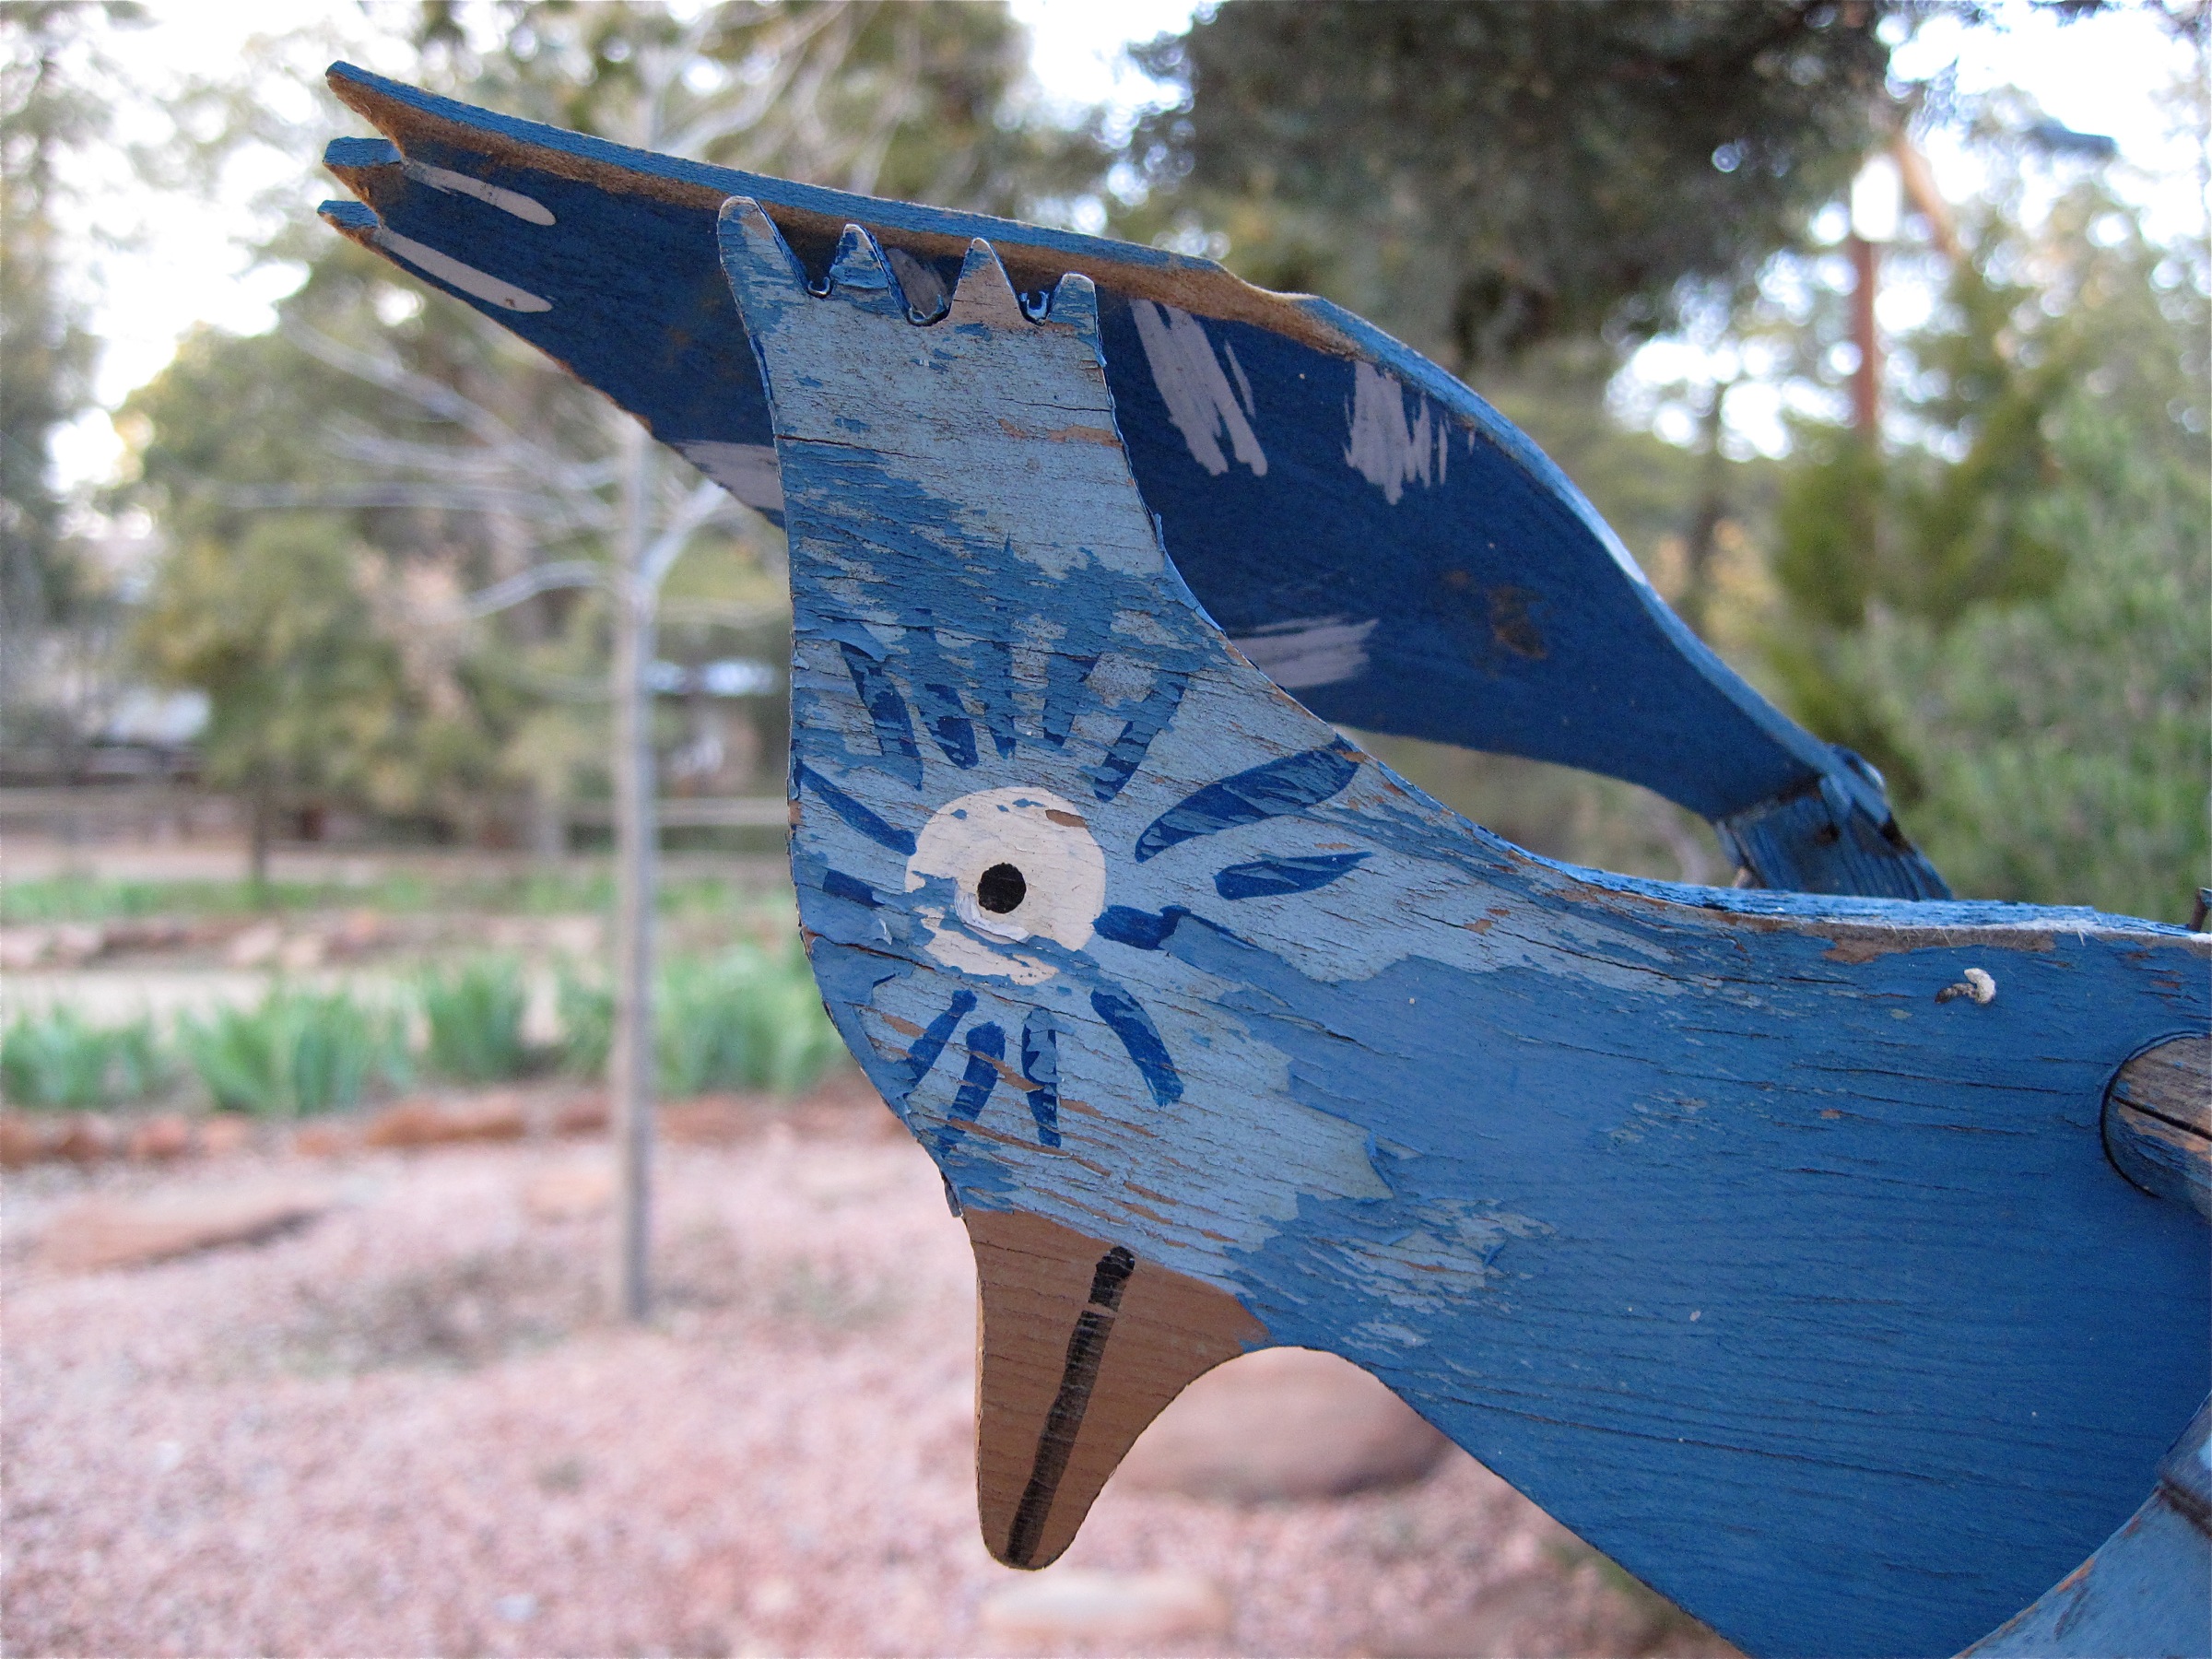
wood, vehicle, blue, furniture, footwear, inmybackyard